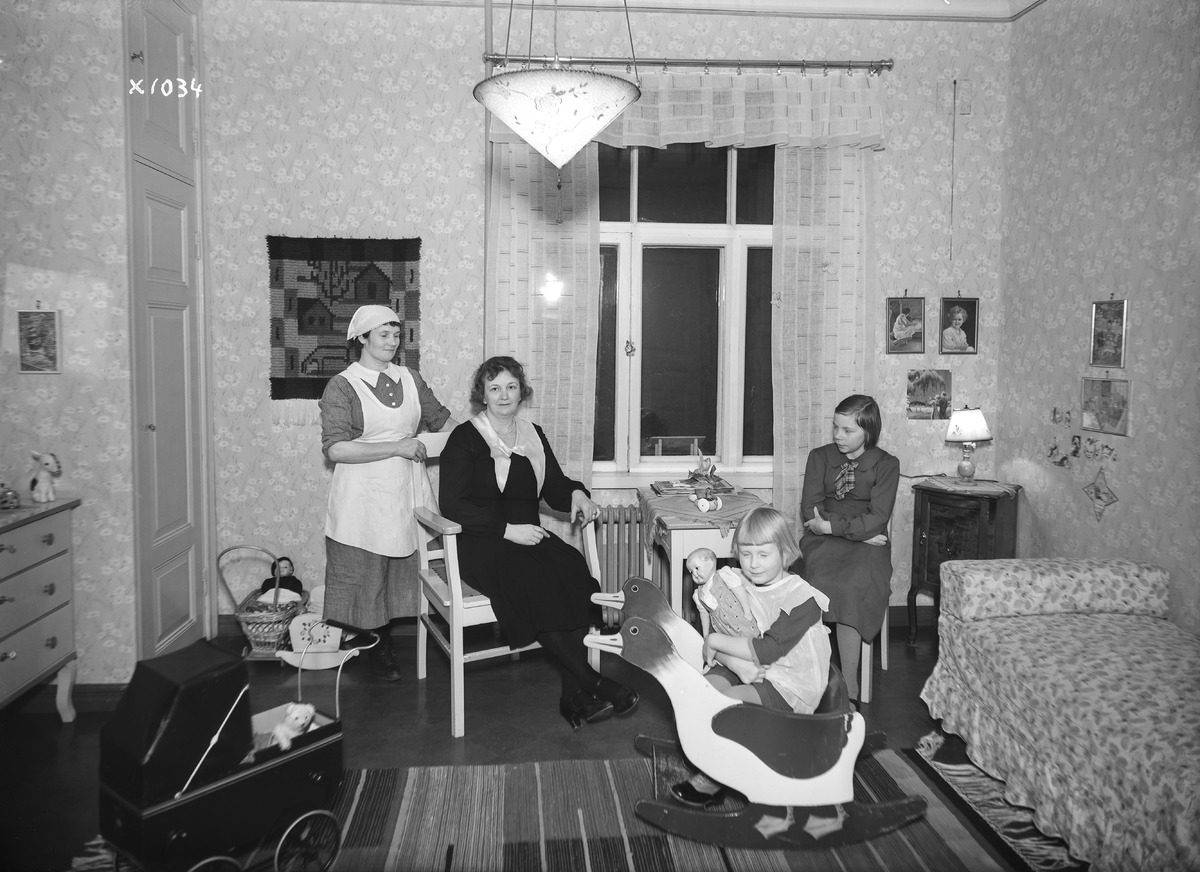
Kihlakunnantuomari Pekka Turpeisen perhettä kotonaan
The family of District Judge Pekka Turpeinen at home
sisällön kuvaus: Kihlakunnantuomari Pekka Turpeisen perhettä kotonaan vuonna 1938. content description: The family of District Judge Pekka Turpeinen at home in 1938.
Vuosi: 1938
Paikka: , Suomi, Suomi
Aiheet: kodit; sisäkuva; ryhmäkuva; asunnot; kotiapulaiset; apartments; homes